The Scream (band)

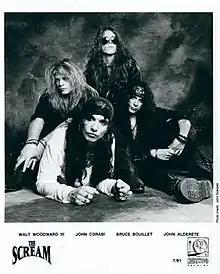
The Scream, 1991. L-R: Walt Woodward III, John Corabi, Bruce Boulliet, and John Alderete.

The Scream was an American hard rock band based in Los Angeles, originally formed in 1989 as Saints or Sinners. The band originally featured former Angora singer John Corabi and former Racer X members guitarist Bruce Bouillet, bassist Juan Alderete, and drummer Scott Travis. However, Scott Travis quickly left to join Judas Priest, and was replaced by former Shark Island drummer Walt Woodward III. Scott Travis co-wrote "I Don't Care" on "Let It Scream", though he did not actually play on the album.